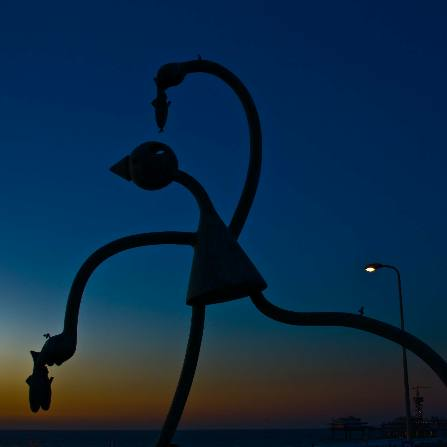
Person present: No